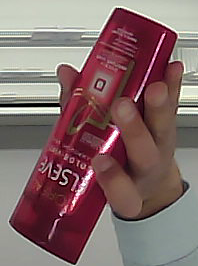
Product: loreal_shampoo